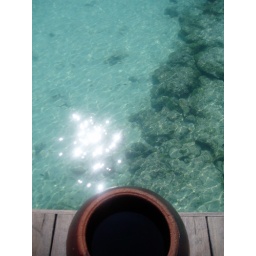
The clear blue sparkling waters of the Indian Ocean - in the Maldives.